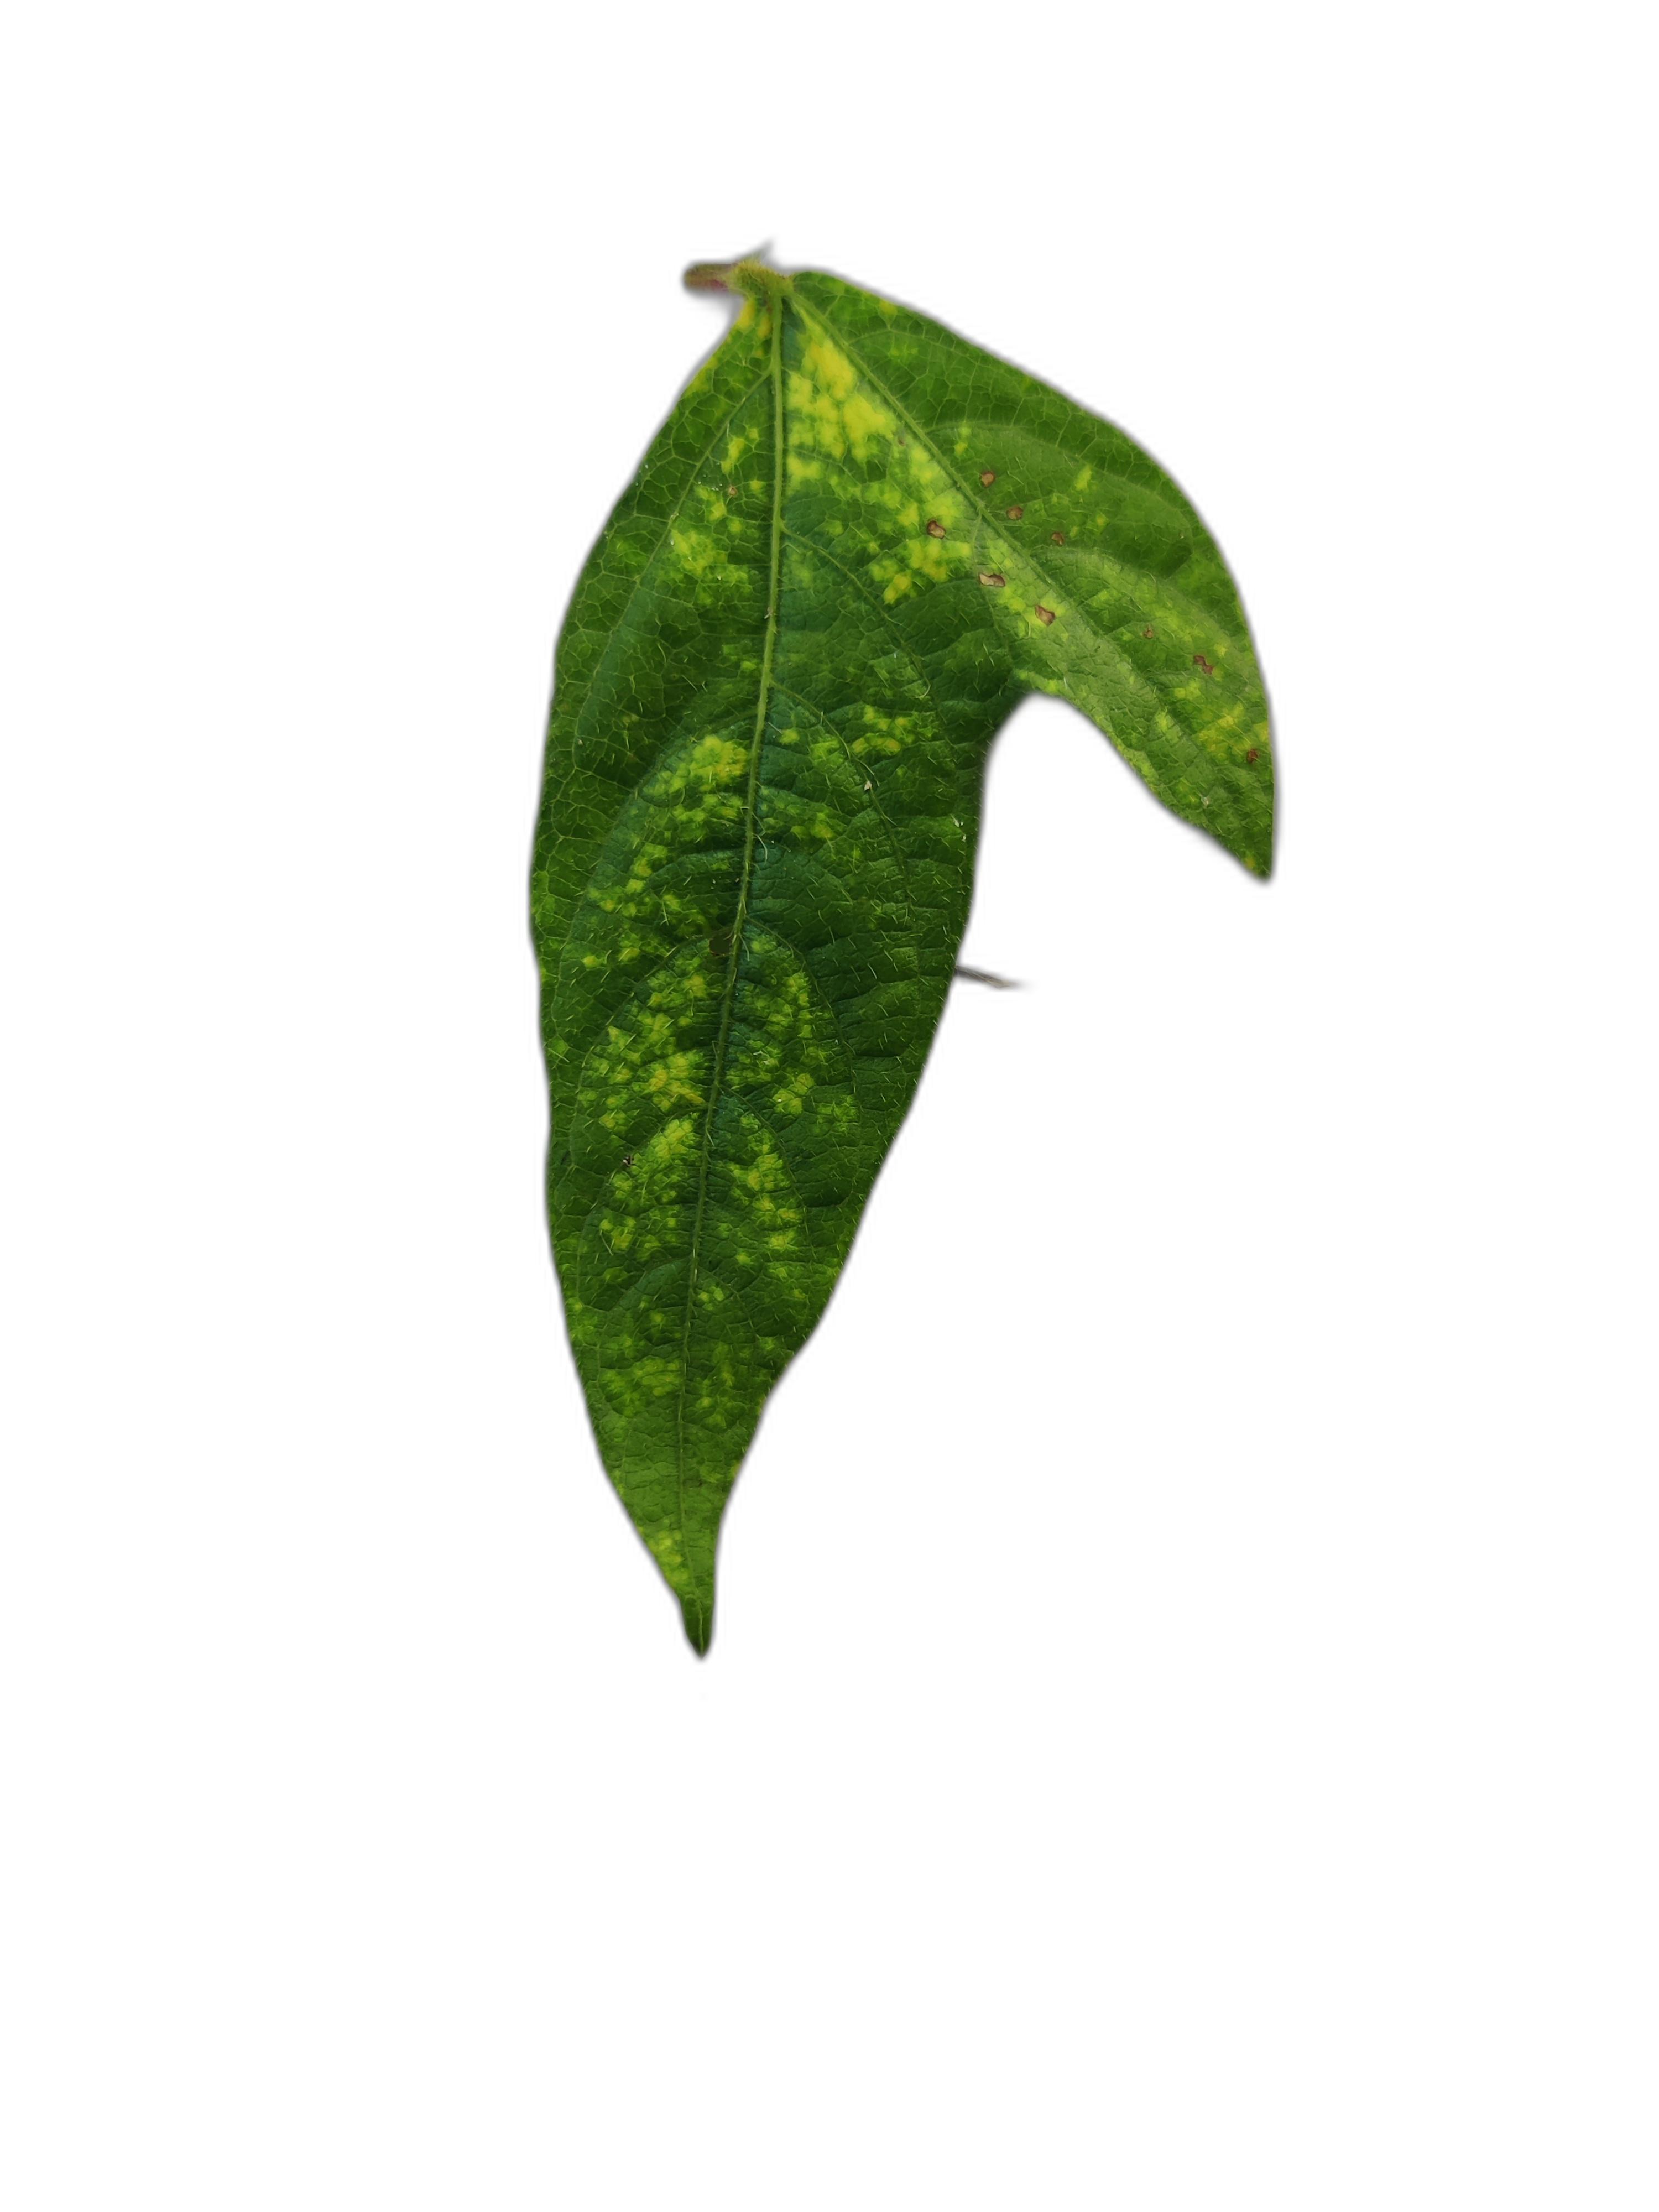
Label: Yellow Mosaic